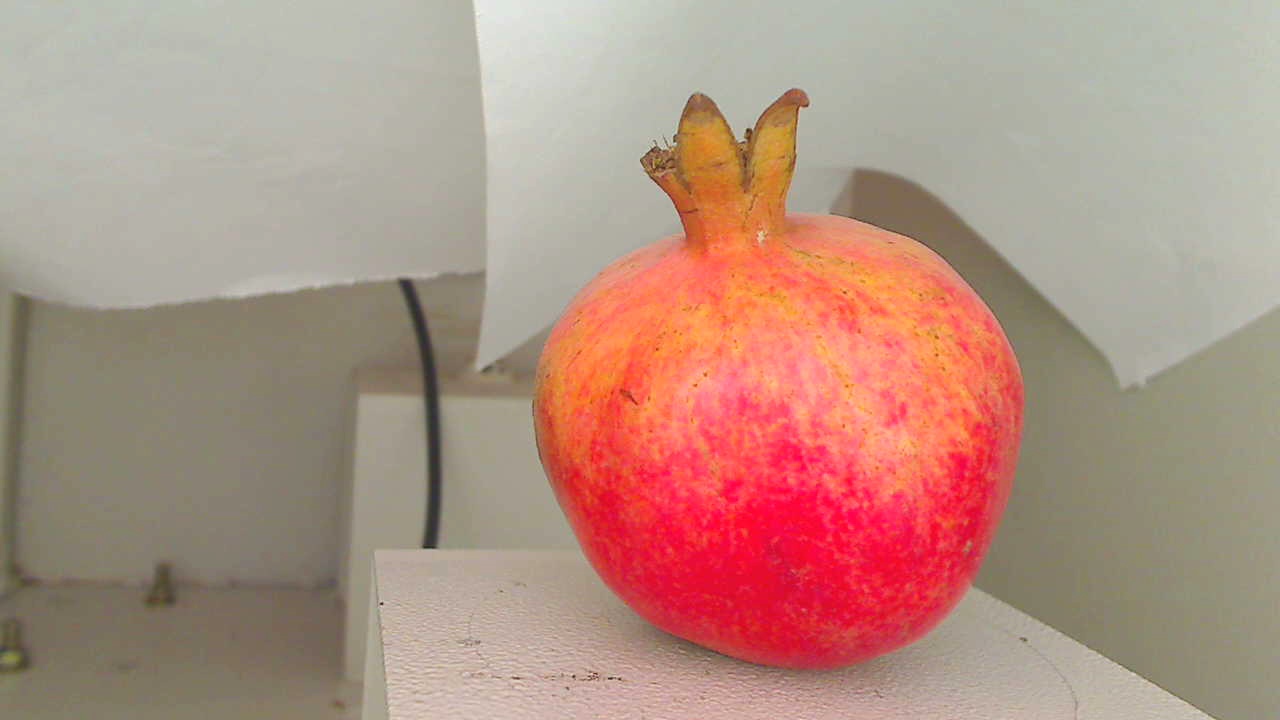
Grade: grade-3
Quality: quality-2